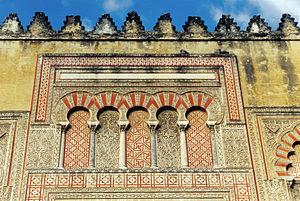
Cordoue - Mosquée - arcature d'arcs outrepassés
Une baie est une ouverture dans un mur. Elle est destinée à laisser un passage à travers le mur pour permettre aux hommes ou aux animaux de circuler, pour éclairer, pour aérer. Dans certains cas, la baie est destinée uniquement à orner, c'est le cas des baies aveugles.
L'arc outrepassé ou arc en fer à cheval est un arc qui dessine un arc de cercle plus grand que le demi-cercle.
Une baie aveugle est une baie simulée que l’on a conçue avec un remplissage en fond. Une fausse fenêtre est aussi un exemple.